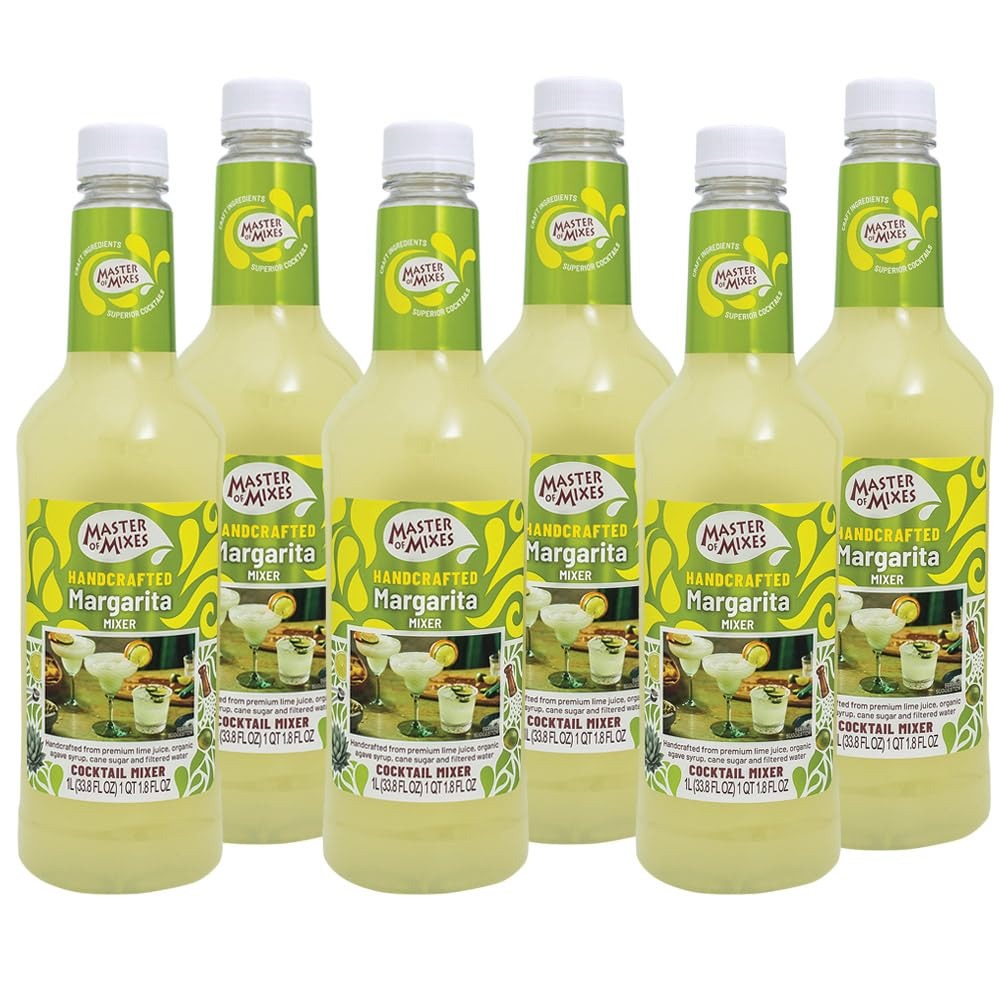
Item Name: Master of Mixes Margarita Drink Mix, Ready To Use, 1 Liter Bottle (33.8 Fl Oz), Pack of 6
Bullet Point 1: A HOME BARTENDER’S MUST-HAVE: An authentic and classic blend of Key Lime juice harvested from Mexico, essential citrus oils used in triple sec, and a light touch of the purest agave syrup. A classic and versatile cocktail mixer ready to use for all occasions.
Bullet Point 2: PURE FLAVOR: Fresh lime flavor with notes of lemon, grapefruit and other citrus fruits. Made with 17% lime and lemon.
Bullet Point 3: INSPIRING COCKTAILS: Master of Mixes Cocktail Mixers make the world’s most popular cocktails using only the finest ingredients. Simply add a spirit for a traditional cocktail, or get creative with a new recipe.
Bullet Point 4: PERFECTLY PACKAGED: 6-pack of 1L bottle (33.8 fl oz) comes boxed for safe shipping
Value: 202.8
Unit: Fl Oz

Price: 47.98